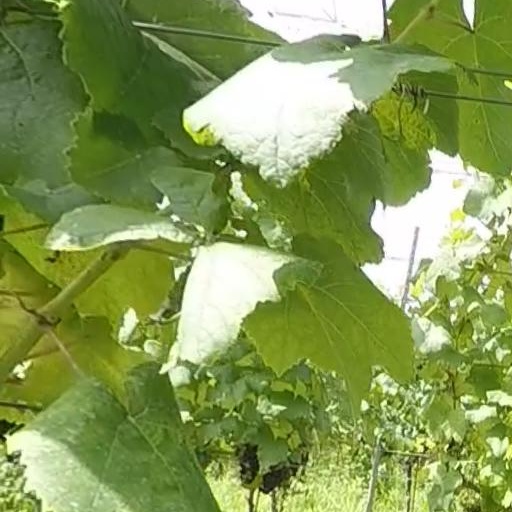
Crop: grape